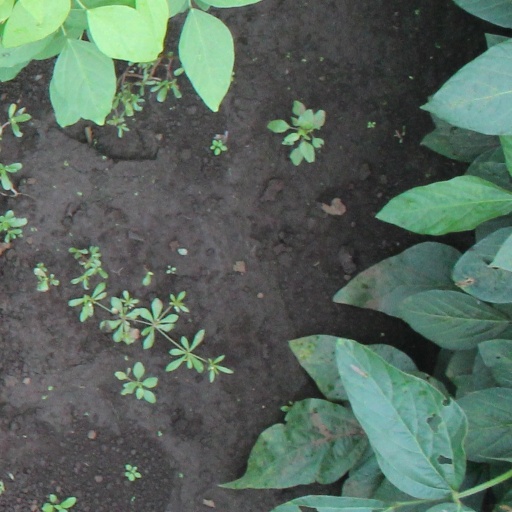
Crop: soybean